Loxdale tram stop

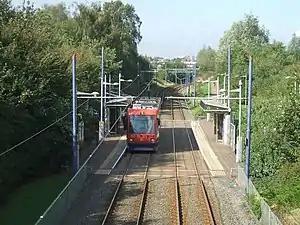
Loxdale tram stop

Loxdale tram stop is a tram stop in Bradley, Wolverhampton, England. It was opened on 31 May 1999 and is situated on West Midlands Metro Line 1.